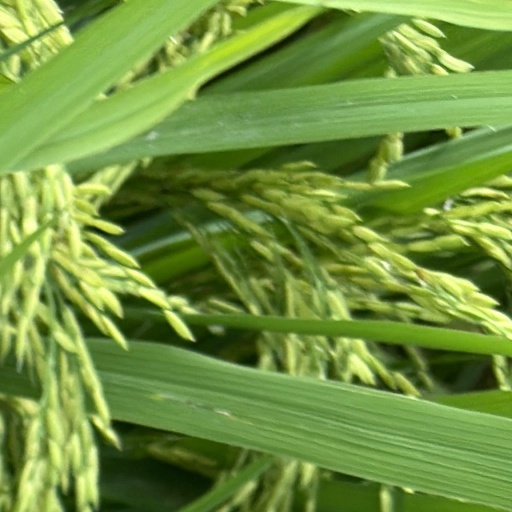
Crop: rice